Louis Delétraz

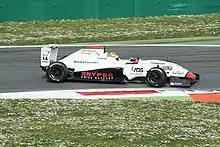
Deltraz racing in the 2015 Eurocup Formula Renault 2.0

In 2015, Delétraz stayed with Josef Kaufmann Racing for a third season, racing a dual campaign in both Eurocup Formula Renault 2.0 and Formula Renault 2.0 NEC. He won the Formula Renault NEC while he finished in the top3 in Eurocup Formula Renault 2.0.